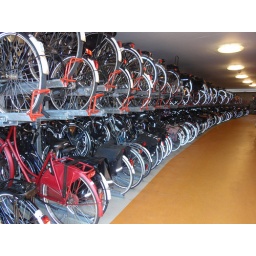
This is where you can park you bike under the train station in Zutphen. It is very well used.